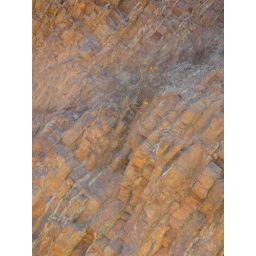
Flowers growing in the rock wall